Algerian People's National Army

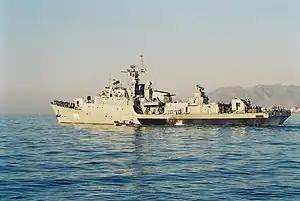
The Russian made Rais Korfou frigate

Algeria's primary military suppliers have been the former Soviet Union, which sold various types of sophisticated equipment under military trade agreements, and the People's Republic of China. Since independence in the 1960s, no foreign bases are known to have been allowed in Algeria, although in the 1970s and 1980s, large numbers of Soviet military advisers were stationed in the country. Since 2001, security cooperation with the United States has increased, and US forces have taken part in training missions in the country's Saharan south.